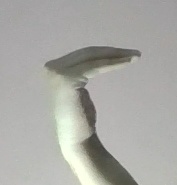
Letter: haa